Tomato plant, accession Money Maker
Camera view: vertical (180 deg); turntable rotation: 240 degrees
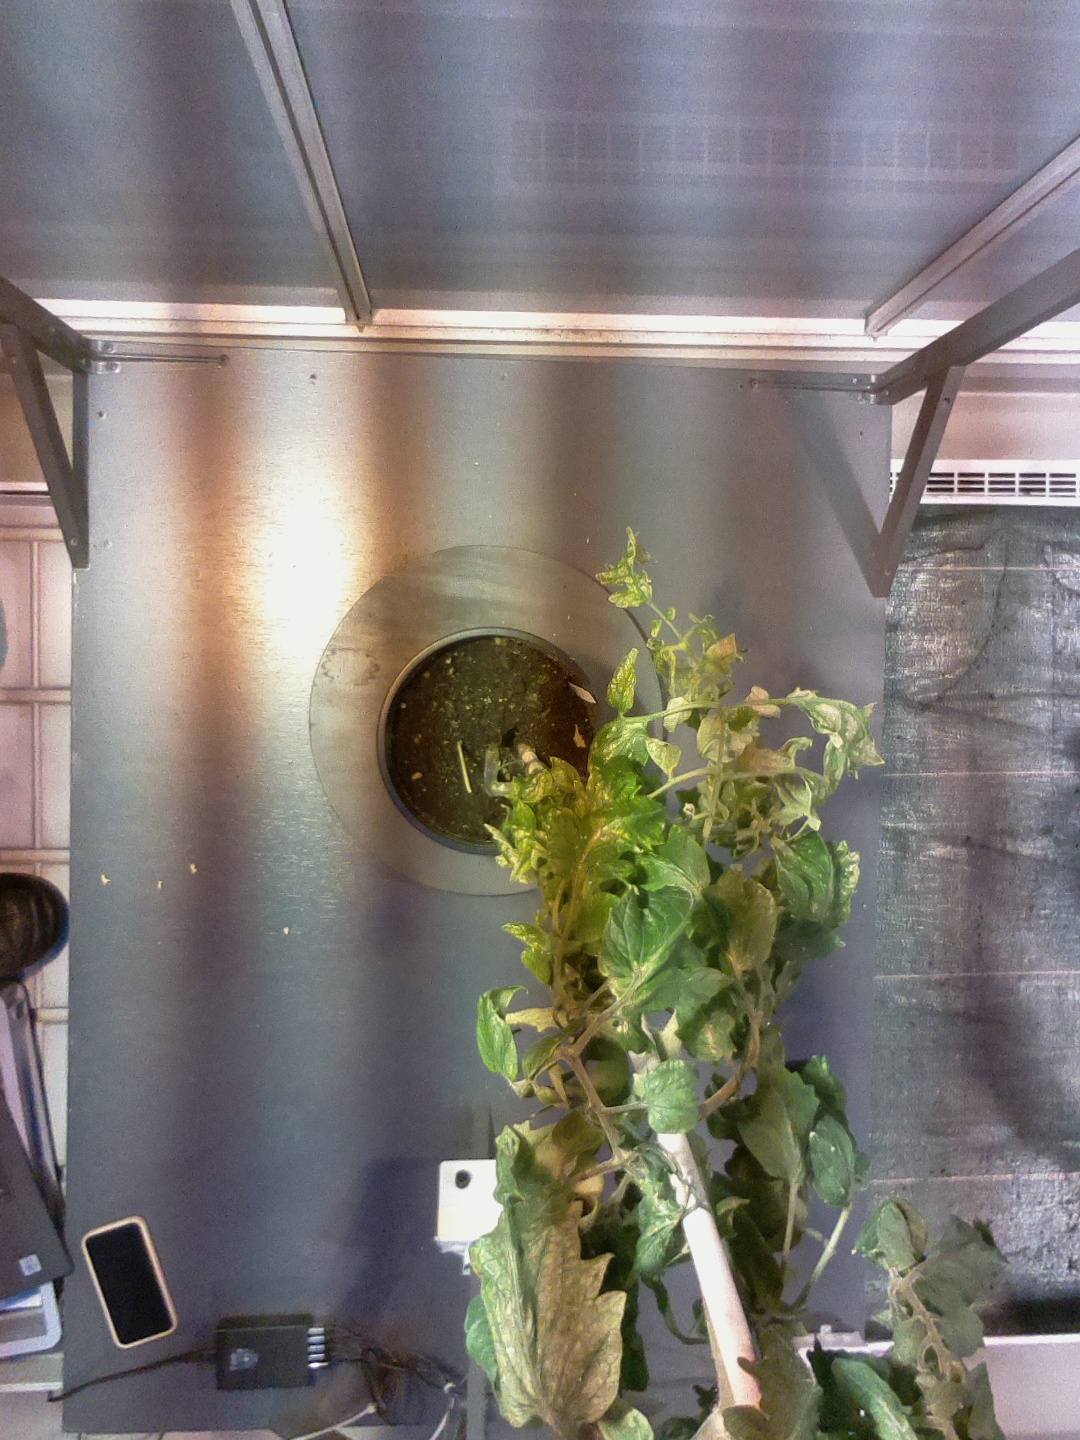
BBCH growth stage 78: 80% -90% of final fruit size